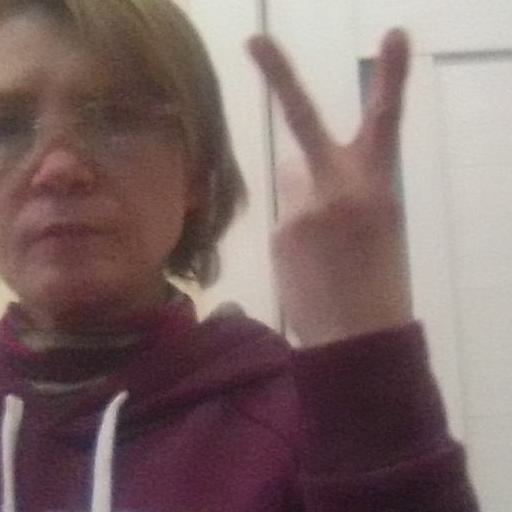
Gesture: peace_inverted